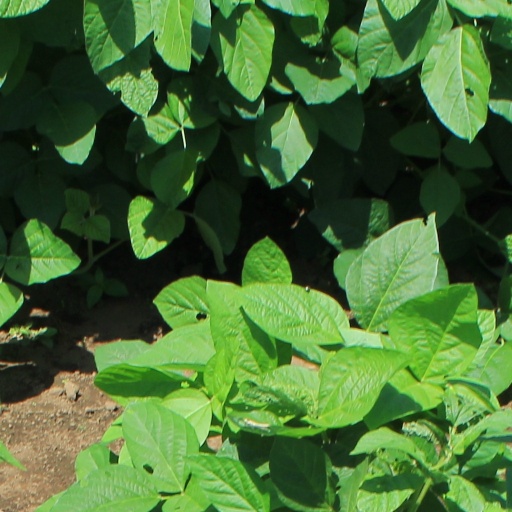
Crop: soybean